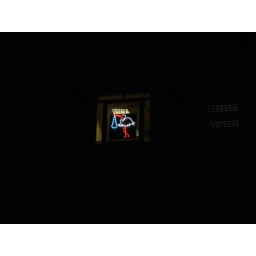
This is the appropriate neon sign that is in the window above the nursery and NICU at El Camino Hospital.